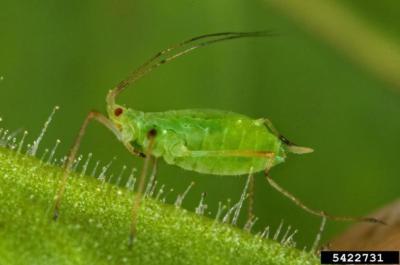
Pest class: green_peach_aphid